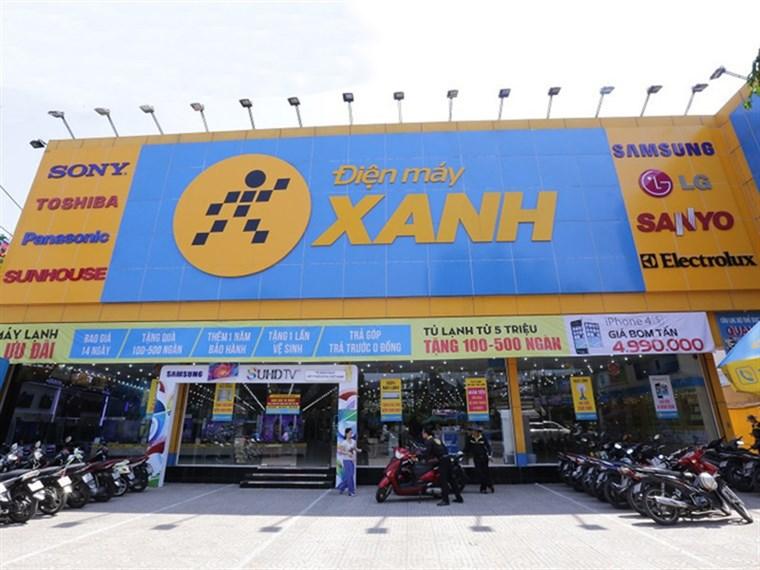
có một người đàn ông đang dắt xe máy ở phía trước cửa hàng